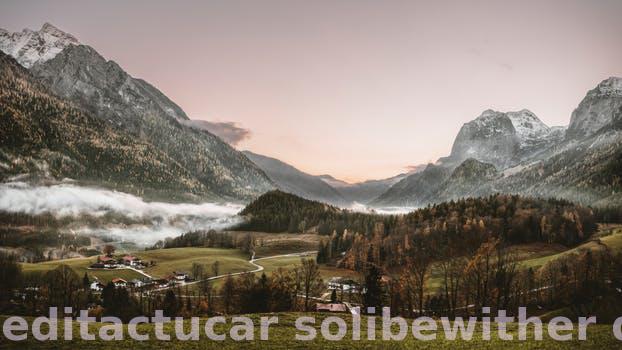
Label: Watermark